Penalty card

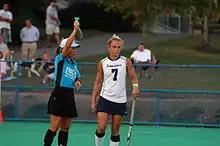
A Penn State field hockey player receives a green card.

A green card is used in some sports to indicate an official warning to a player who has committed a minor offence that does not warrant a more serious, extreme or further sanction.